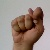
The image shows a hand gesture representing the letter 'T' in Indian Sign Language.